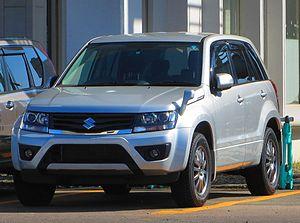
L'Escudo est un véhicule tout terrain du constructeur automobile japonais Suzuki produit en trois générations depuis 1988, qui se sont vendues à 8,3 millions d'exemplaires. Il est disponible en Amérique du Nord sous les versions JX, JLX et JLX-L. Auparavant, des versions JLX V6 et JLX-L V6 étaient disponibles.